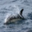
Label: dolphin